Newport Cathedral

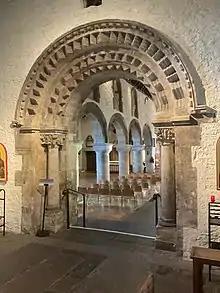
The great Romanesque portal leading from St Mary's Chapel to the main body of the cathedral to the east

The tower dates from the fifteenth century and is built in the later medieval Perpendicular style with wider and flatter arches than earlier Gothic styles. The headless statue on the outside of the third story of the tower is traditionally associated with Jasper Tudor who may have funded its construction. He had strong Welsh connections and was the uncle of Henry VII, the first king of the Tudor dynasty. Tradition also asserts that his head on the statue was shot down during the English Civil War by Cromwell’s supporters.